Environmental issues in Australia

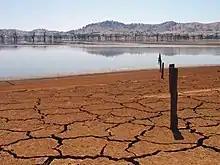
Effect of 2000s Australian drought, the worst since European settlement, on Lake Hume in 2007. According to the Bureau of Meteorology this drought was exacerbated by Climate change.

Environmental issues in Australia describes a number of environmental issues which affect the environment of Australia and are the primary concern of the environmental movement in Australia.